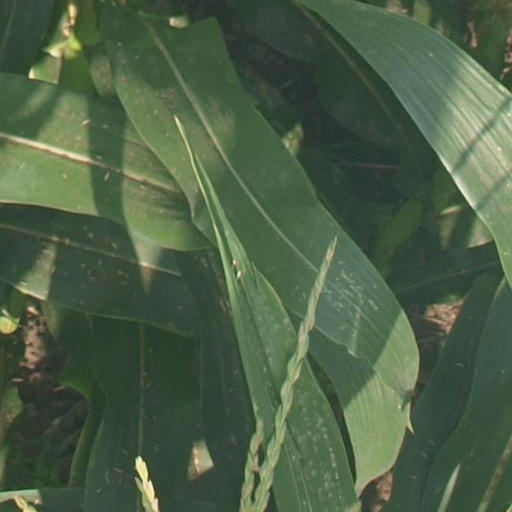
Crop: maize; corn